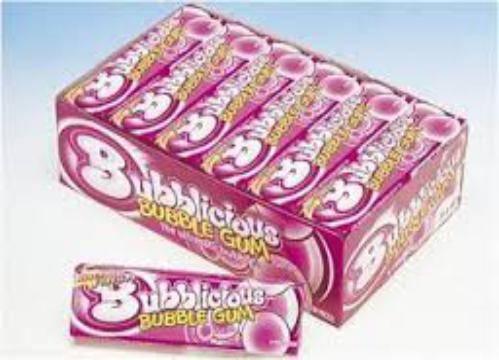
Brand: Bubblicious
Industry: Food